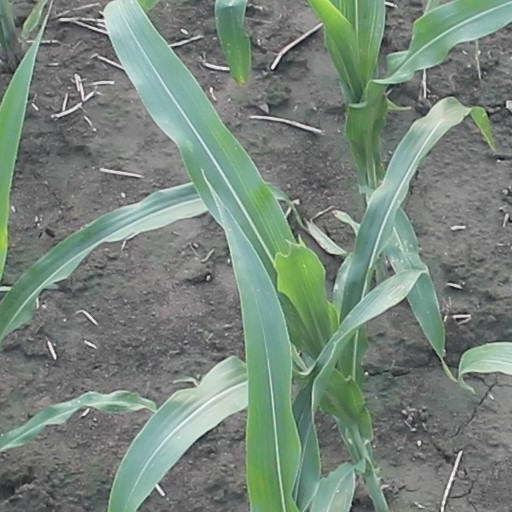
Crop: maize; corn